Cornwall

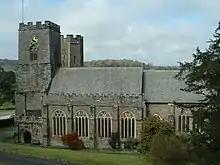
St German's Priory Church (Norman)

One interpretation of the Domesday Book is that by this time the native Cornish landowning class had been almost completely dispossessed and replaced by English landowners, particularly Harold Godwinson himself. However, the Bodmin manumissions show that two leading Cornish figures nominally had Saxon names, but these were both glossed with native Cornish names. In 1068, Brian of Brittany may have been created Earl of Cornwall, and naming evidence cited by medievalist Edith Ditmas suggests that many other post-Conquest landowners in Cornwall were Breton allies of the Normans, the Bretons being descended from Britons who had fled to what is today Brittany during the early years of the Anglo-Saxon conquest. She also proposed this period for the early composition of the Tristan and Iseult cycle by poets such as Béroul from a pre-existing shared Brittonic oral tradition.